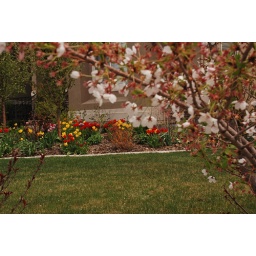
Signs of spring, the grass is greening up, fruit trees in bloom, and the tulips are out.